MacConkey agar

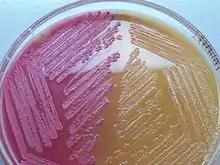
The organism on the left is a lactose fermenter, as evidenced by the pink color. The organism on the right produced no color, so it does not appear to be a lactose fermenter.

MacConkey agar is a selective and differential culture medium for bacteria. It is designed to selectively isolate gram-negative and enteric (normally found in the intestinal tract) bacteria and differentiate them based on lactose fermentation. Lactose fermenters turn red or pink on MacConkey agar, and nonfermenters do not change color. The media inhibits growth of gram-positive organisms with crystal violet and bile salts, allowing for the selection and isolation of gram-negative bacteria. The media detects lactose fermentation by enteric bacteria with the pH indicator neutral red.